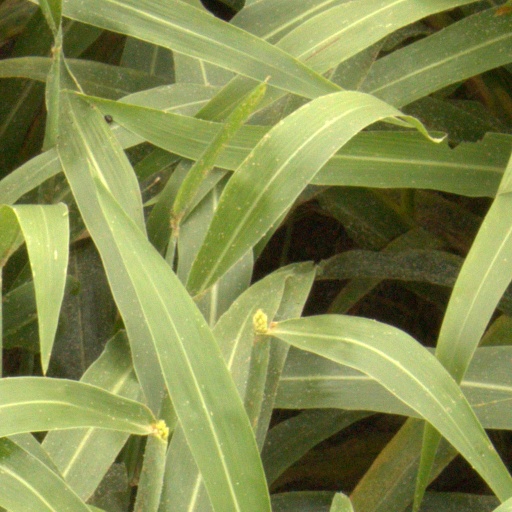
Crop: sorghum